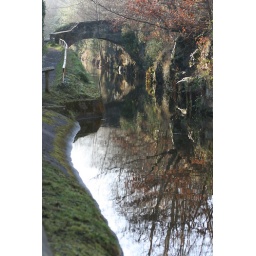
bridge over untroubled water